Hydroxytyrosol

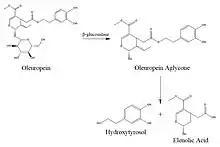
Hydroxytyrosol is produced by the breakdown of oleuropein

In nature, hydroxytyrosol is generated by the hydrolysis of oleuropein that occurs during olive ripening. Oleuropein accumulates in olive leaves and fruit as a defense mechanism against pathogens and herbivores. During olive ripening or when the olive tissue is damaged by pathogens, herbivores, or mechanical damage, the enzyme β-glucosidase catalyzes hydroxytyrosol synthesis via hydrolysis from oleuropein.